The Ransom of Red Chief

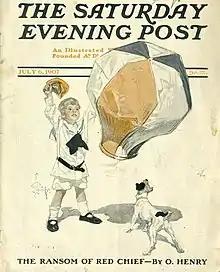
First published in "The Saturday Evening Post".

"The Ransom of Red Chief" has been adapted many times, directly and indirectly. Direct adaptations include the 1952 movie "The Ransom of Red Chief" starring Fred Allen and Oscar Levant (part of "O. Henry's Full House"), the segment "The Ransom of Red Chief" in the 1962 Soviet black-and-white comedy film "Strictly Business" by Leonid Gaidai, the 1977 "The Ransom of Red Chief" episode of the "ABC Weekend Special" series, the 1984 opera "Ransom of Red Chief" (libretto, music, and orchestration by Brad Liebl), and the 1998 television film "The Ransom of Red Chief"; there is also "Le Grand Chef", a French direct adaptation made in 1959 by Henri Verneuil, with Fernandel and Gino Cervi.